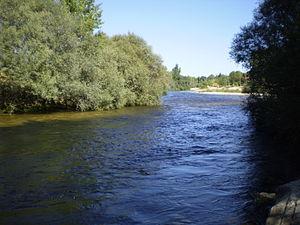
L'Alberche est un cours d’eau espagnol d'une longueur de 177 km qui coule dans les communautés autonomes de Castille-et-León, Madrid et de Castille-La Manche.